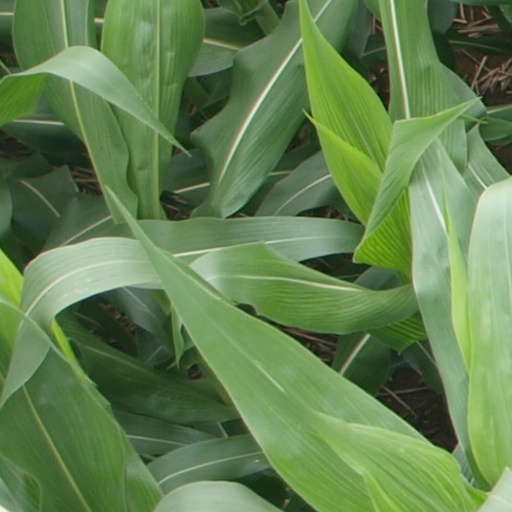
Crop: maize; corn